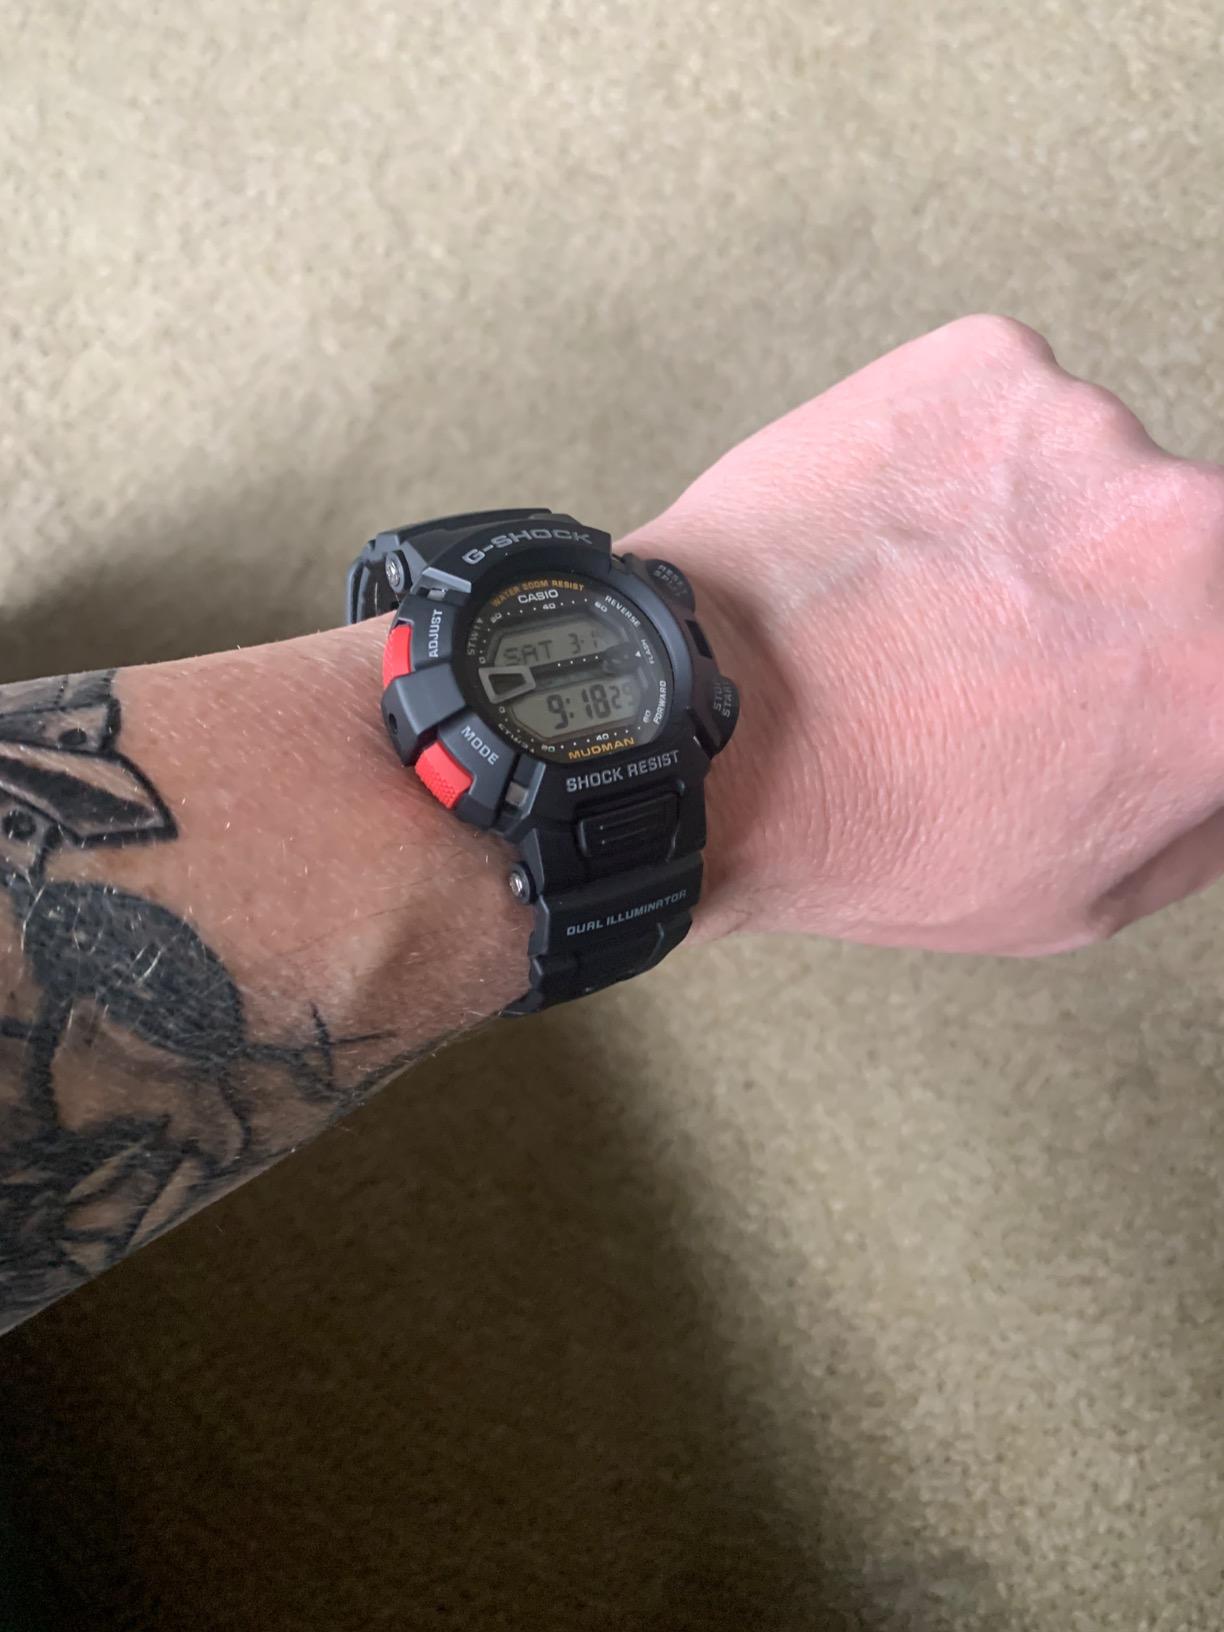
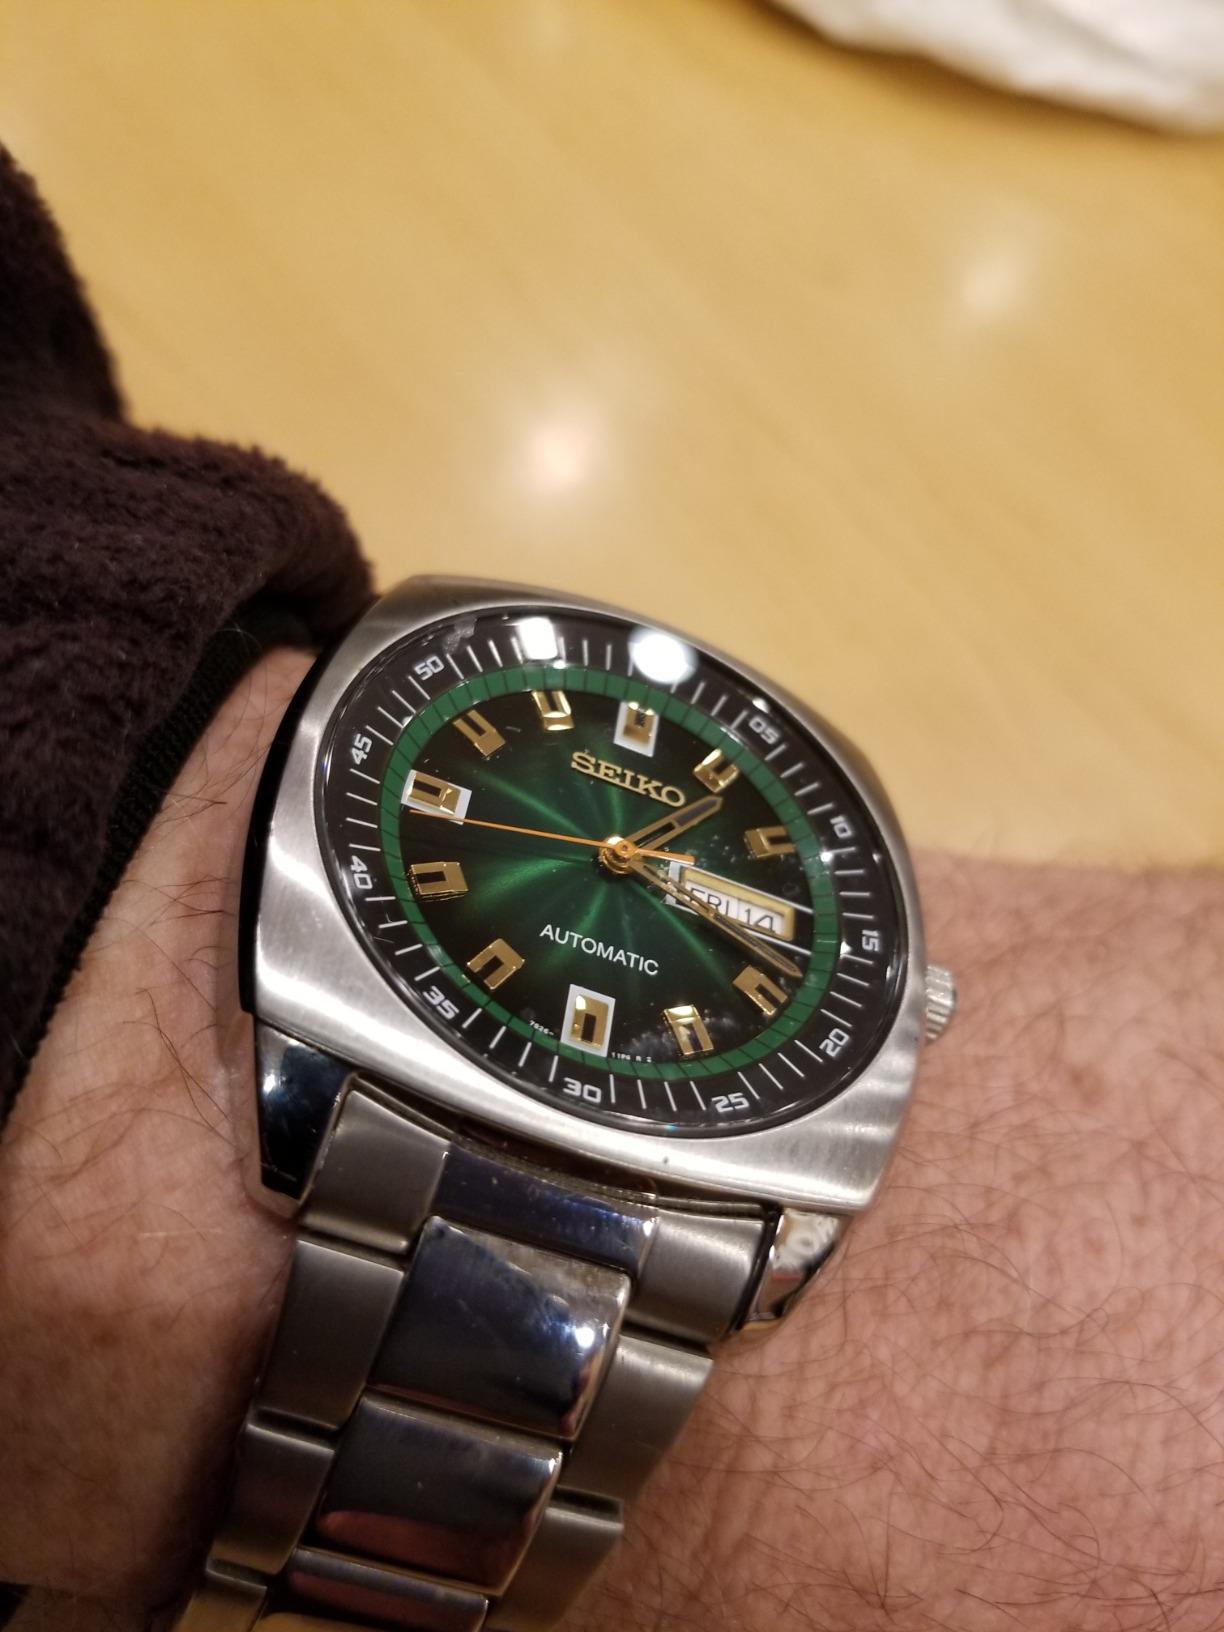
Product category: accessories_watch
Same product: no